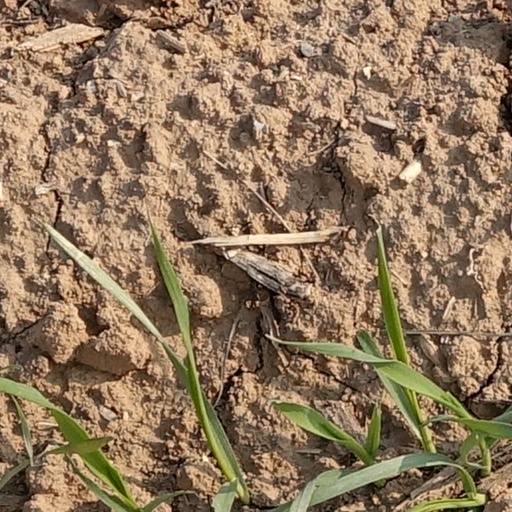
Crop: wheat